Berthold of Calabria

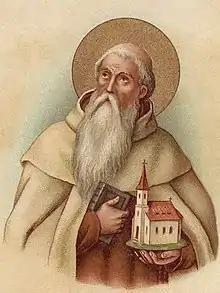

Berthold of Calabria (died 1195) was a crusader and saint who established a hermit colony on Mount Carmel in 1185. He was introduced into Carmelite literature around the 15th century as Saint Berthold of Mount Carmel and is said to have been a general of the Order before Brocard.